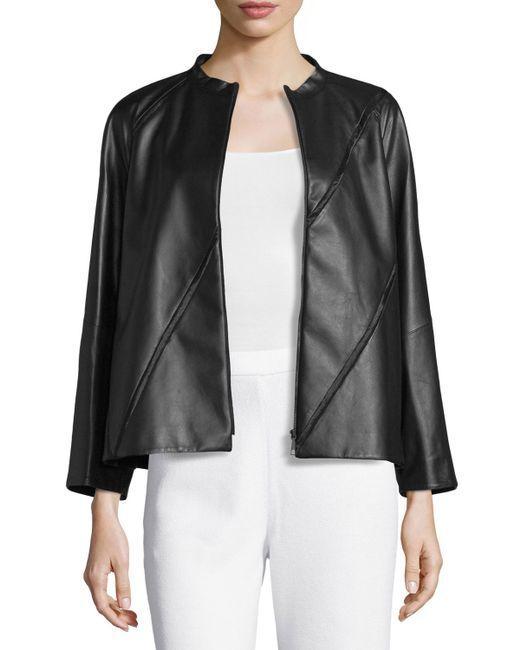
Schwarze Lederjacke mit langen Ärmeln und Reißverschluss